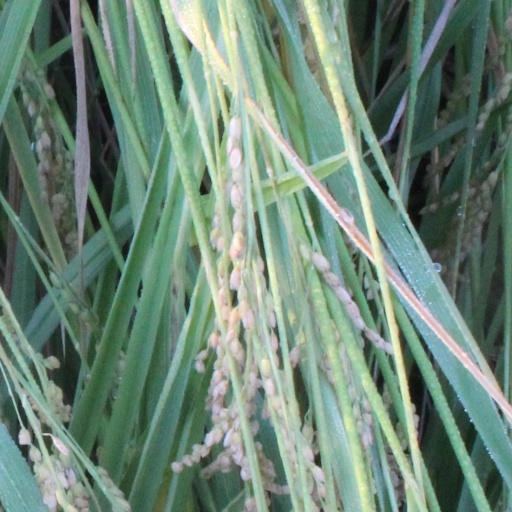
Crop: rice